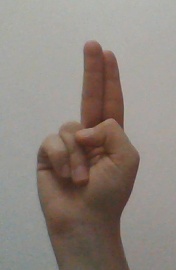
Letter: taa